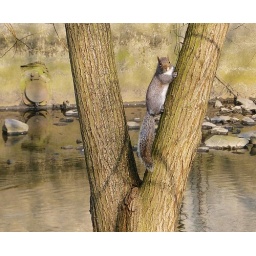
A cute squirrel in a willow tree beside the River Ravensbourne in Brookmill Park.